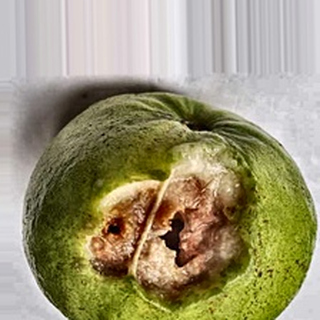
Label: guava_fruit_fly